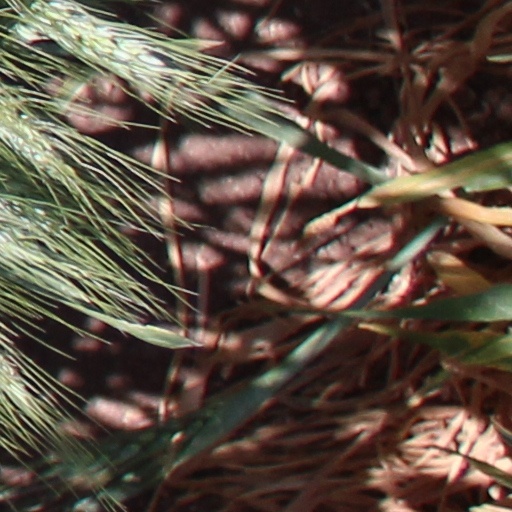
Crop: wheat